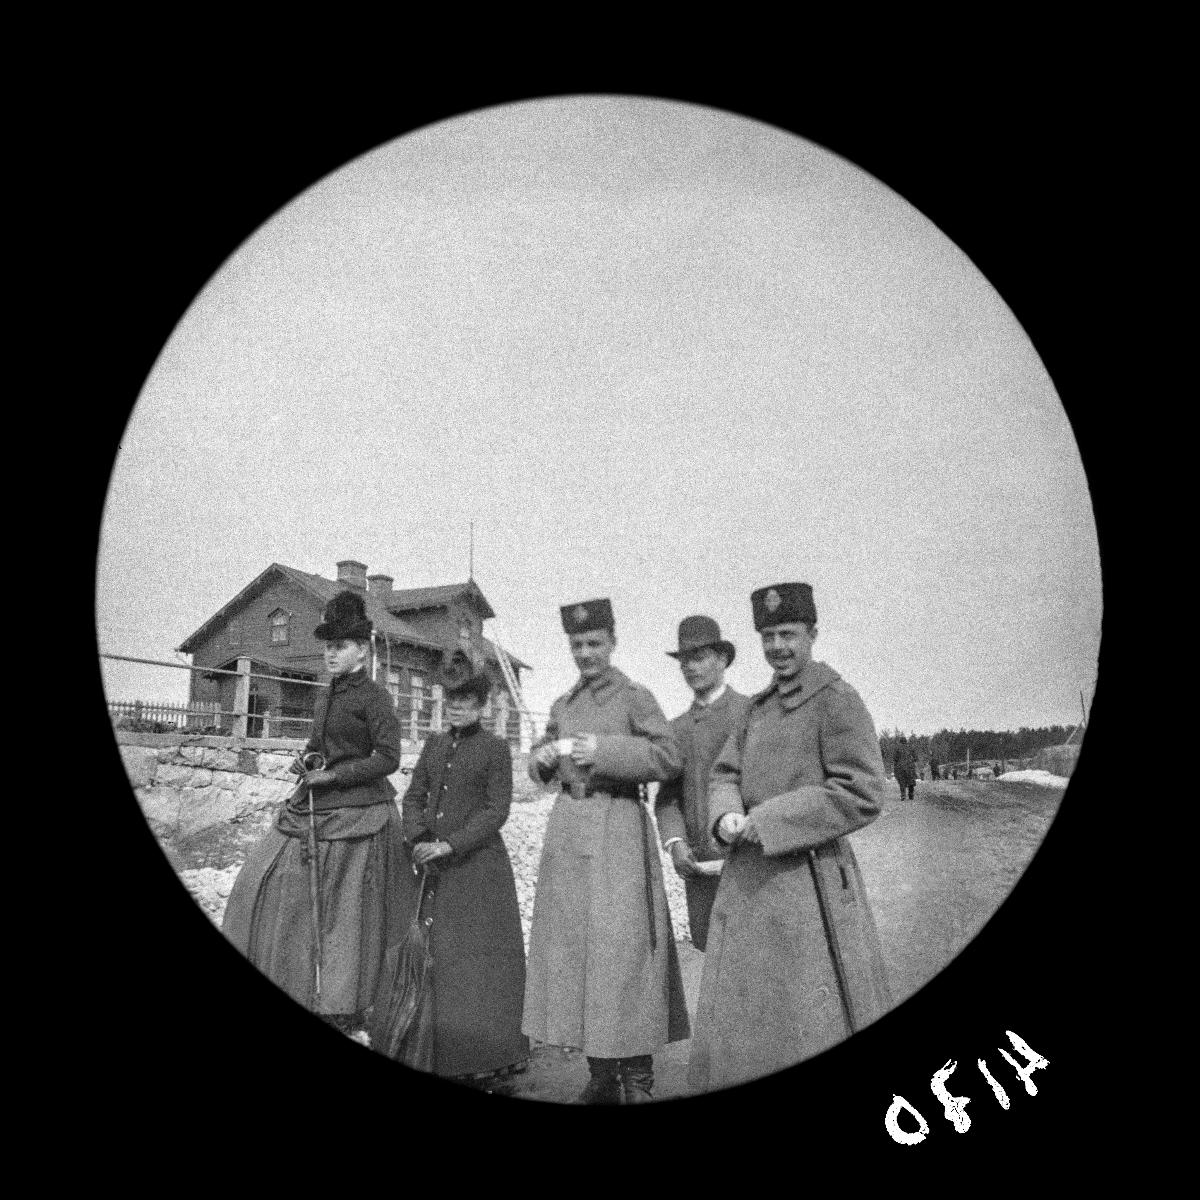
Kaksi naista, joista toinen on Ingrid Wasastjerna, sekä Artur Neovius, Lennart Kurten ja Lars Wasastjerna kävelyllä
sisällön kuvaus: Kaksi naista, joista toinen on Ingrid Wasastjerna, sekä Artur Neovius, Lennart Kurten ja Lars Wasastjerna kävelyllä. mustavalkoinen
Kuvaaja: Wasastjerna, Nils Jakob, valokuvaaja
Ajankohta: kuvausaika 1889 huhtikuu
Aiheet: Kurten, Lennart, Neovius, Artur, Wasastjerna, Ingrid Matilda, Wasastjerna, Lars, ulkoilu, rakennukset, puurakennukset, aidat, tiet, jalankulkijat, miehet, naiset, päällysvaatteet, päähineet